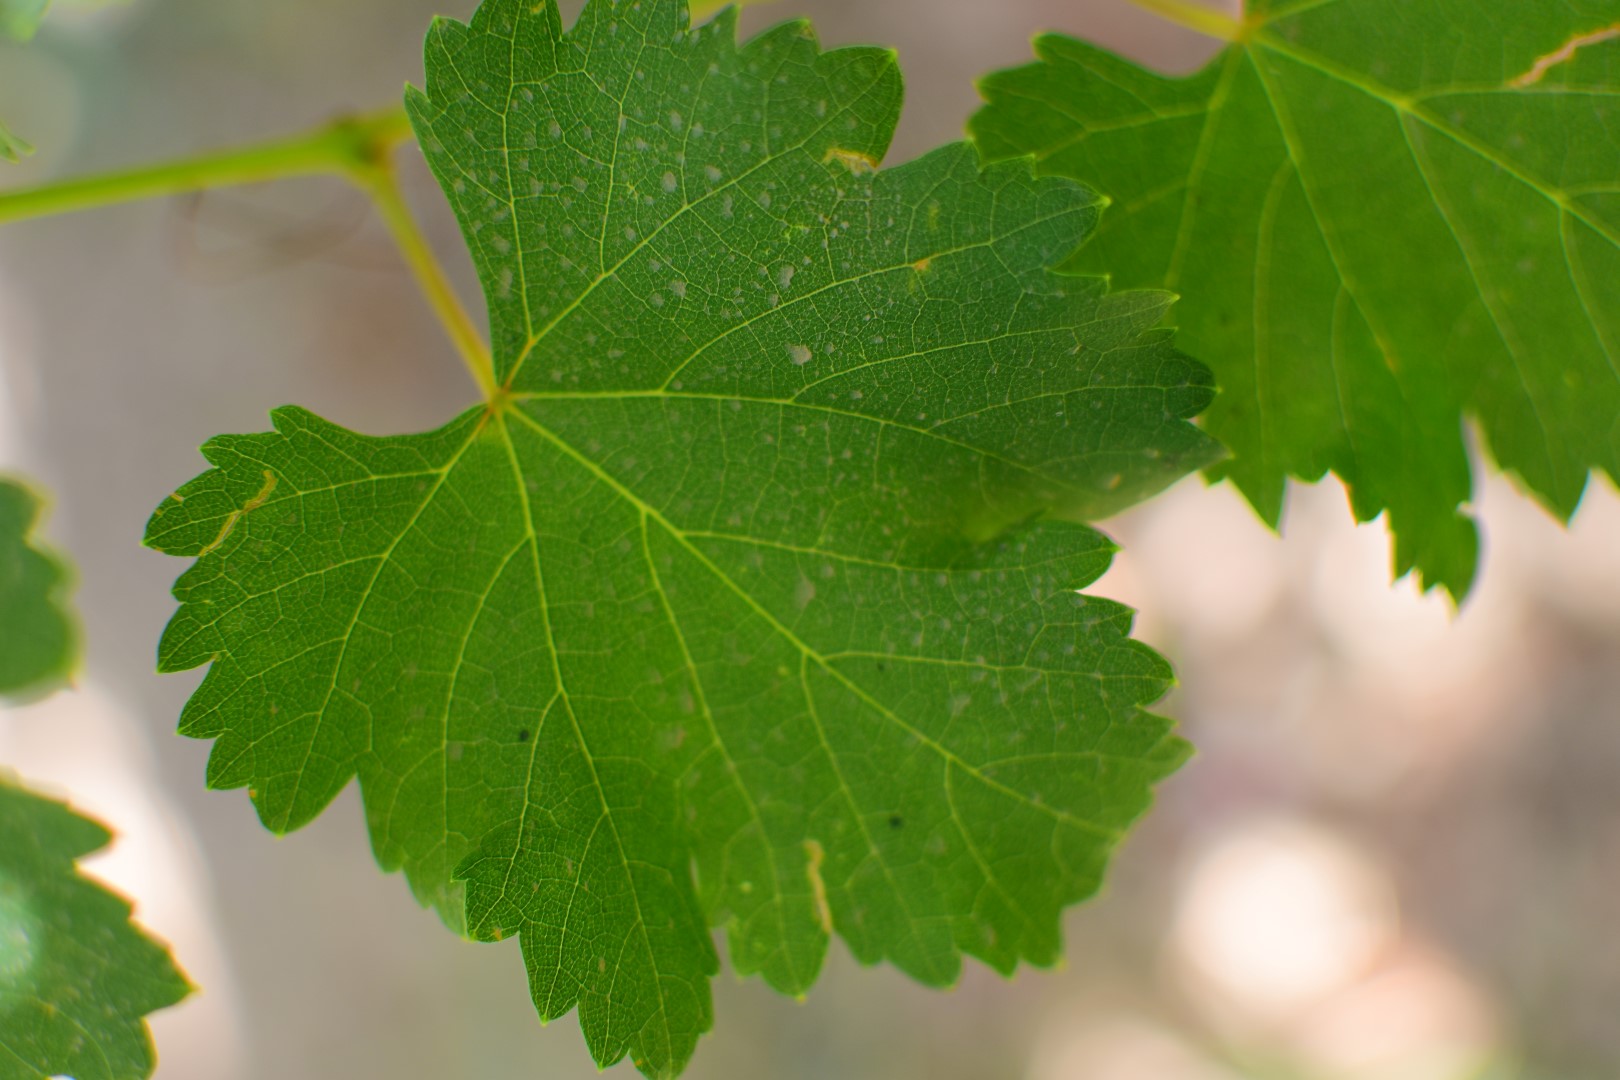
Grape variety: Frinsi